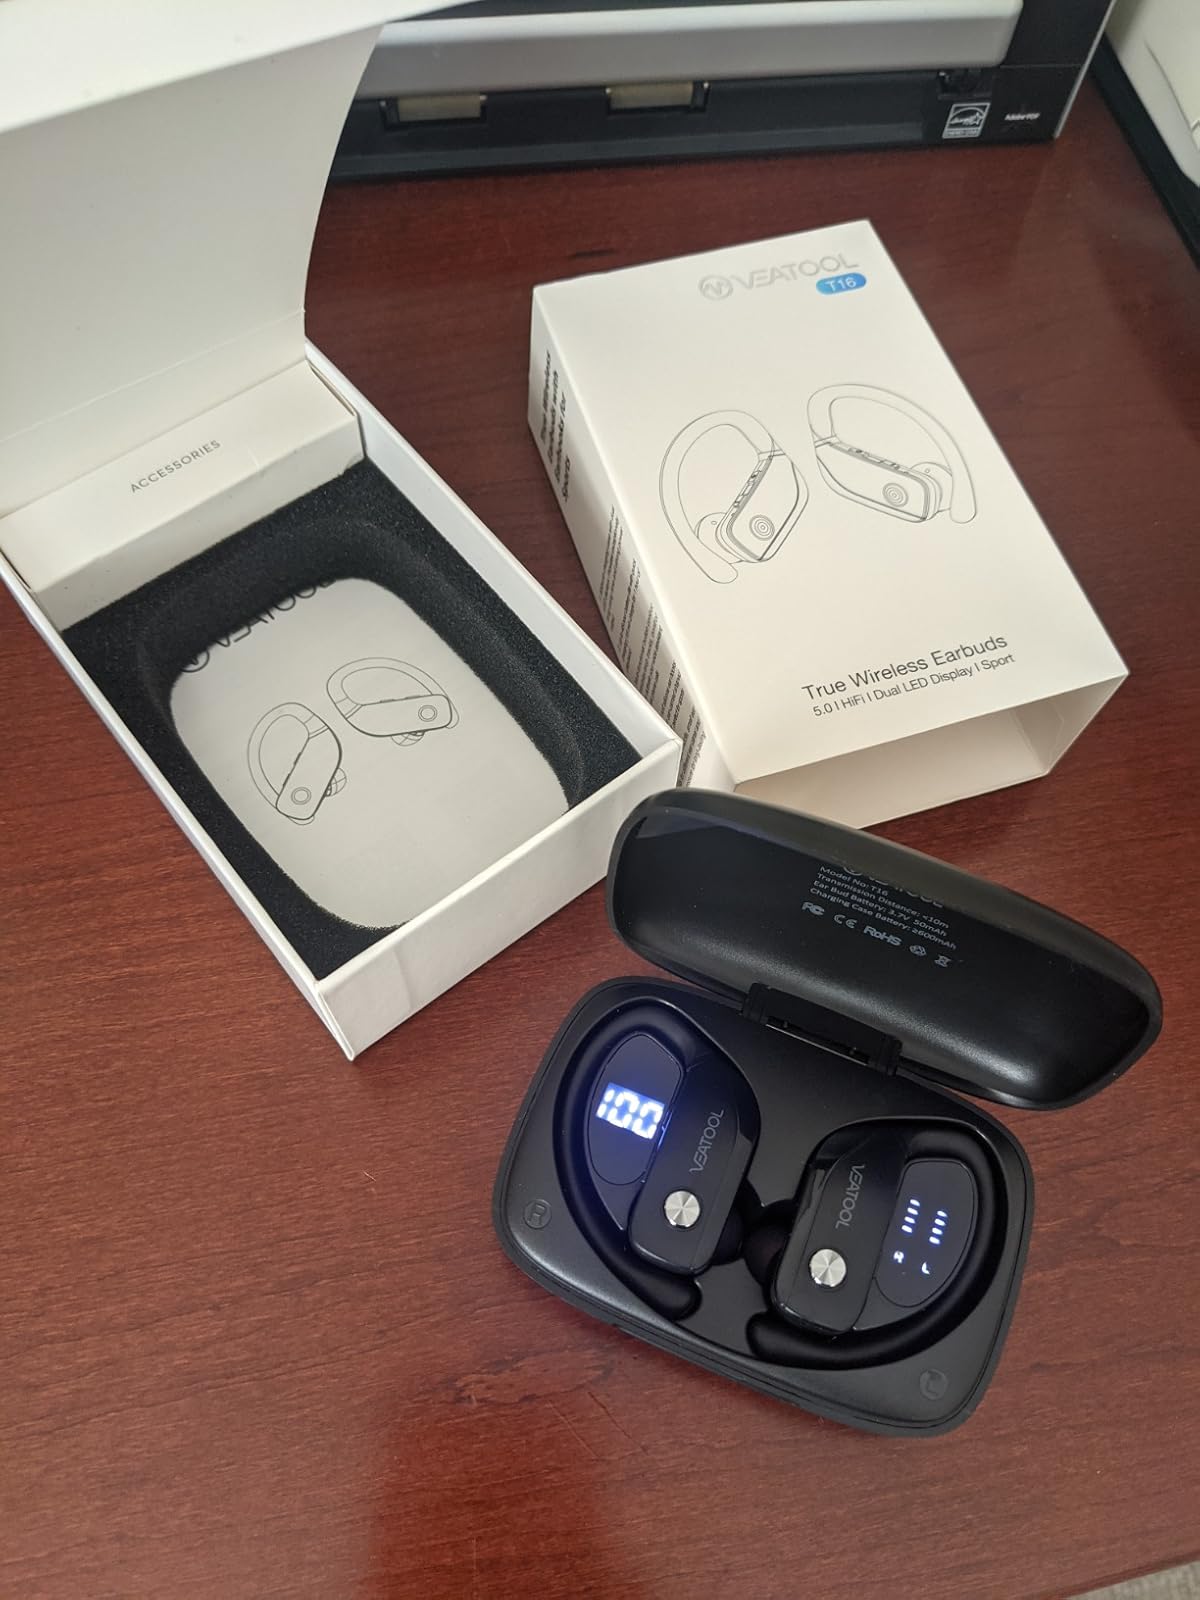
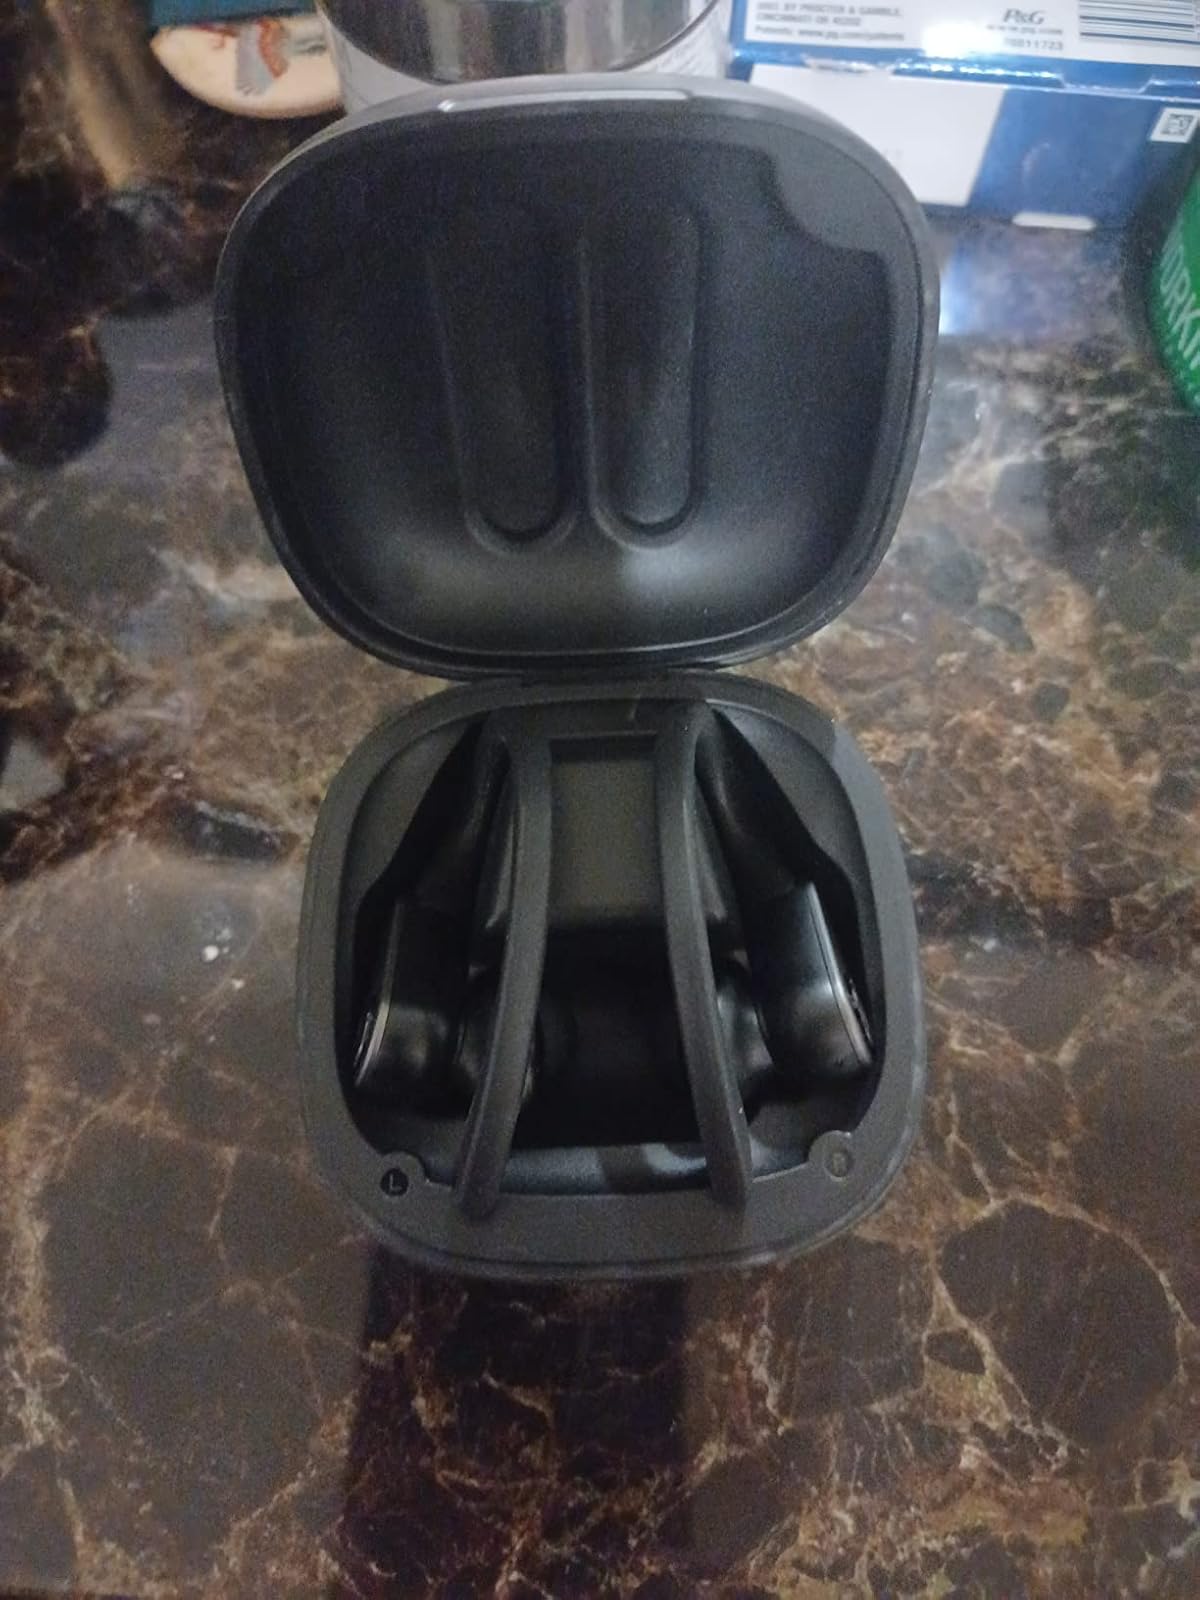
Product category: earbuds
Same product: no